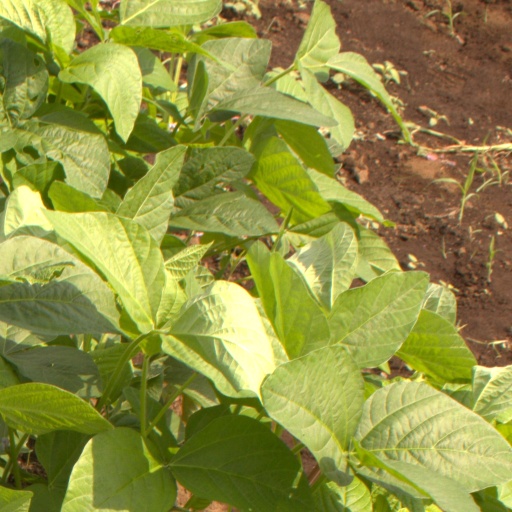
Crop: soybean